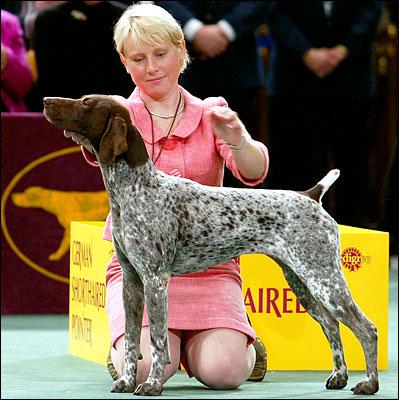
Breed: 211-n000059-German_short_haired_pointer